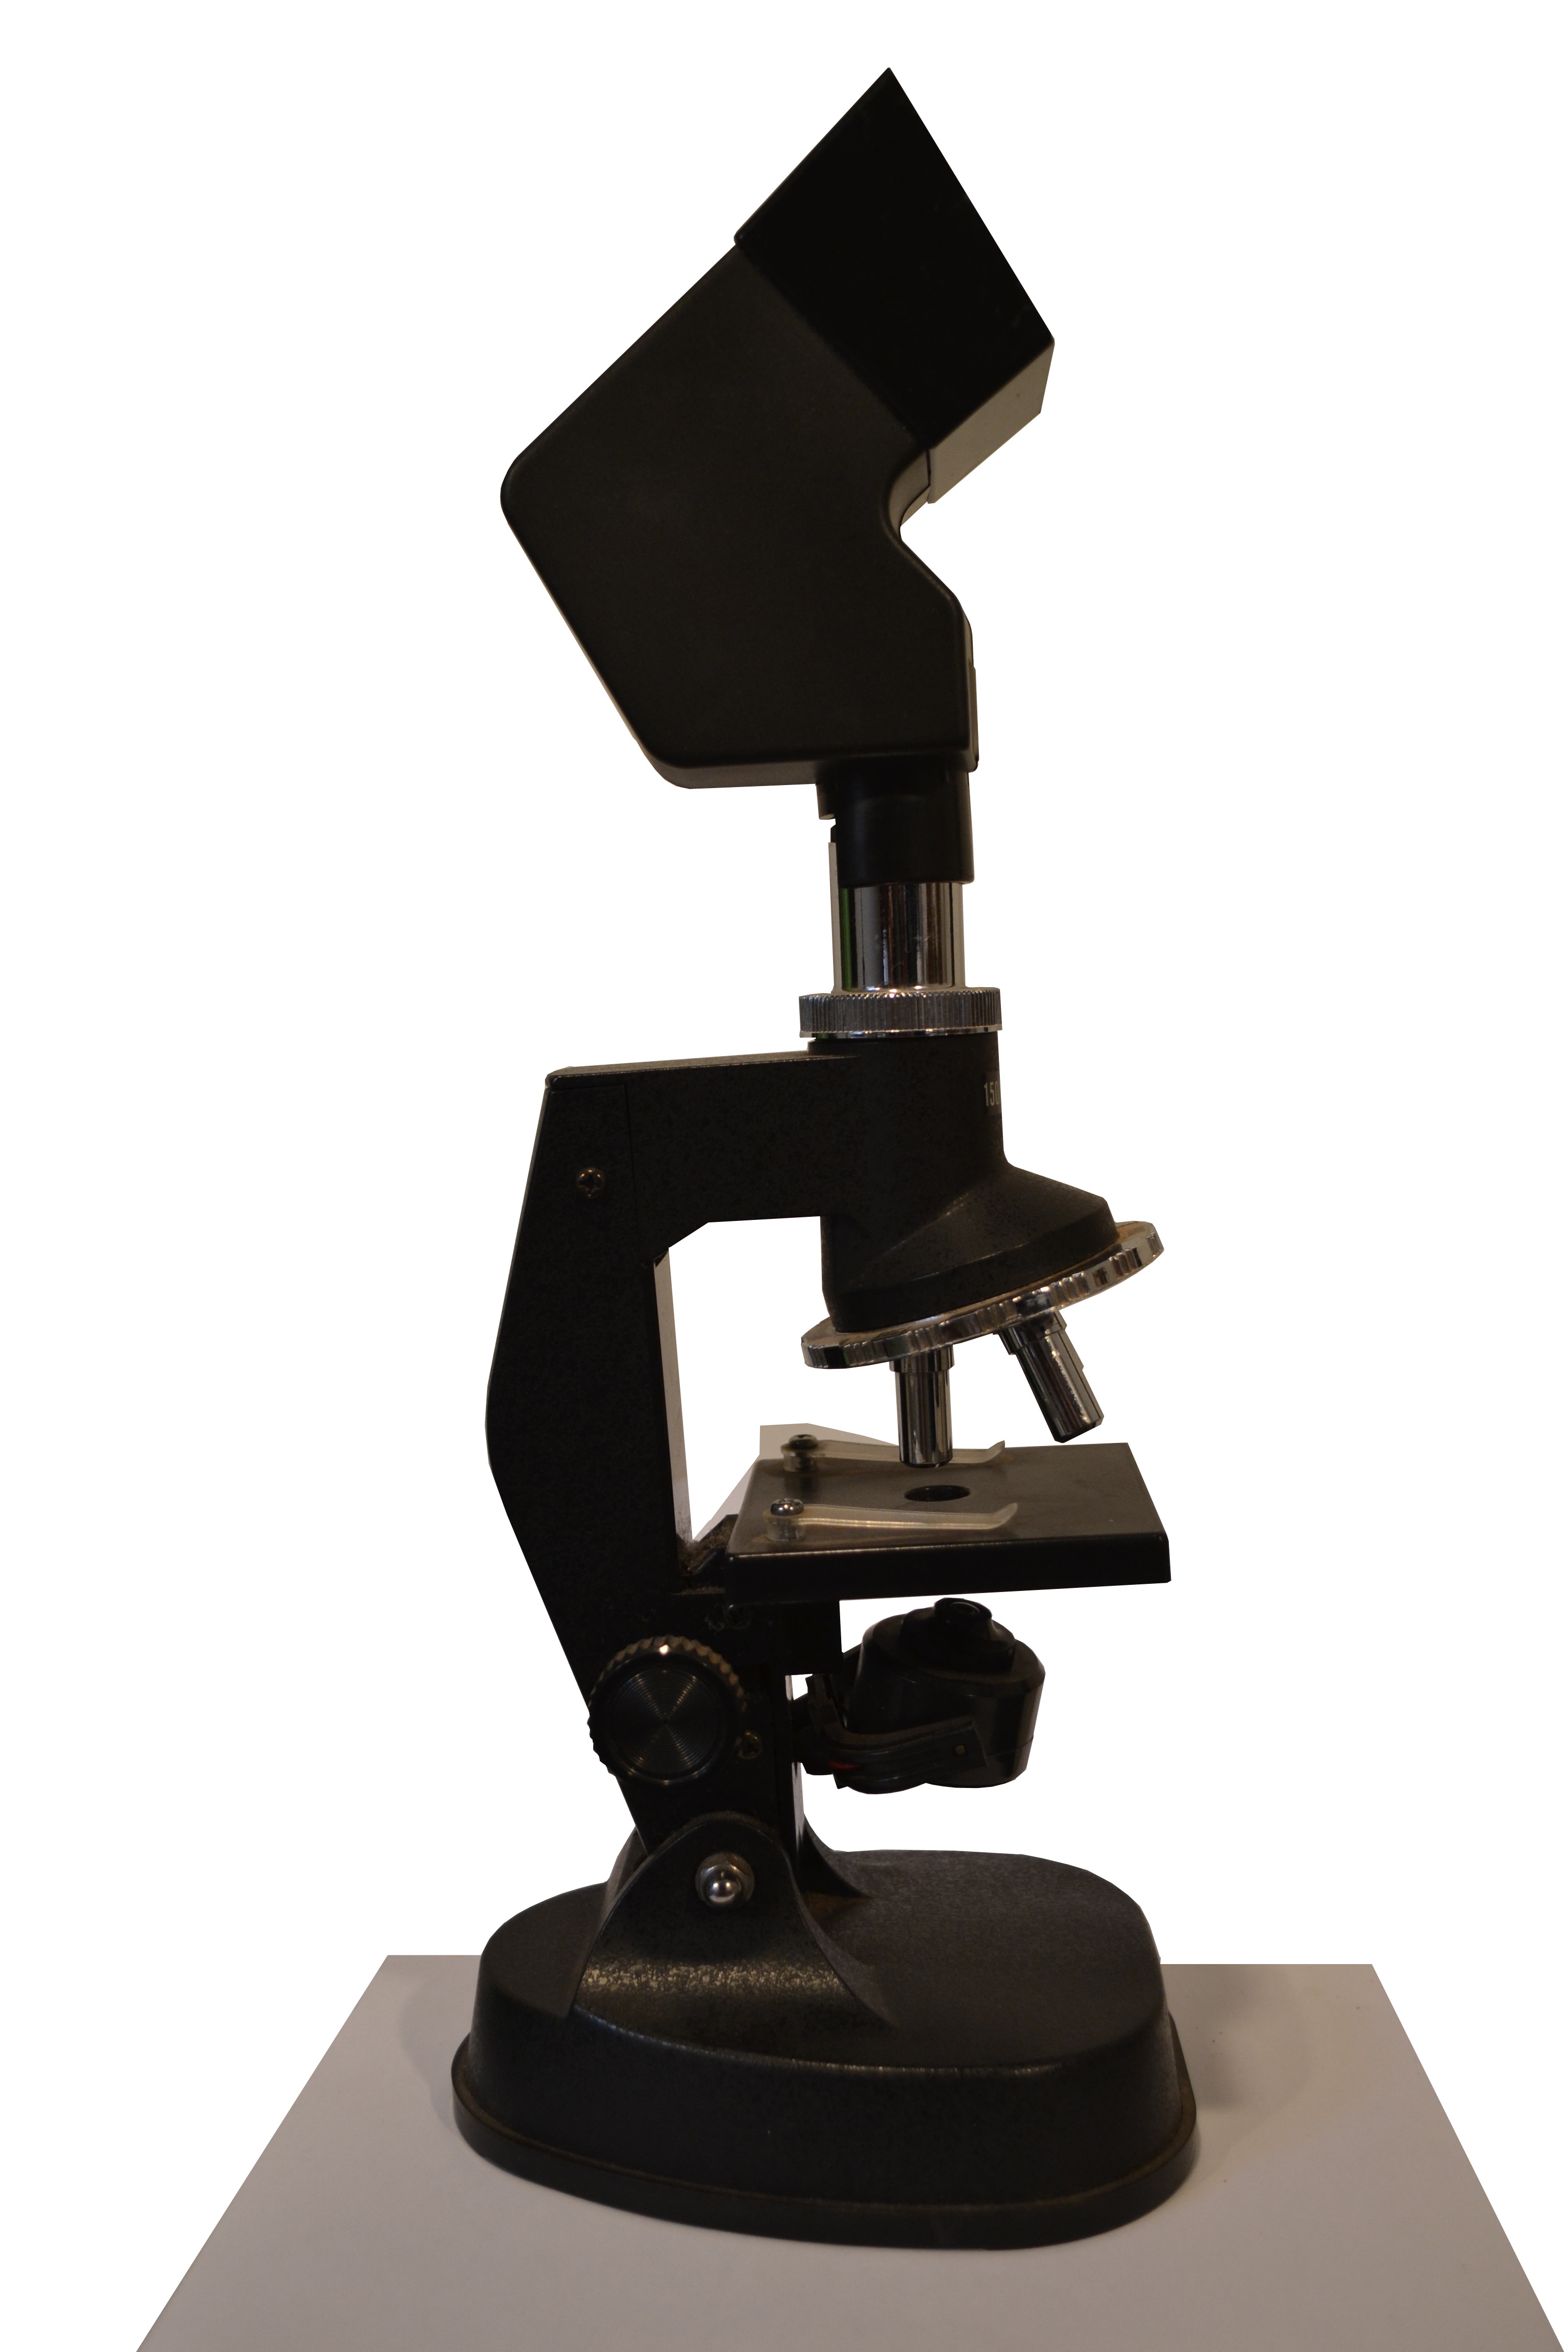
lens, lighting, science, students, vision, scientific instrument, school, observation, lesson, bacteria, microscope, scientist, increase, computer monitor, optical instrument